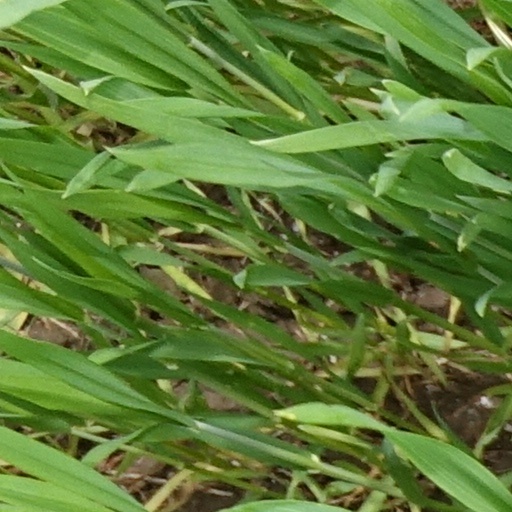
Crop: wheat